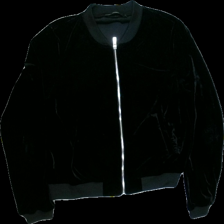
View: front
Type: Jacket
Category: Ladies
Brand: Bikbok
Colors: Black
Material: 95%polyester 5%elastane
Cut: Regular, C-collar
Size: M
Season: Autumn
Stains: Minor
Smell: Major
Price range: <50
Recommended usage: Export